Duns Scotus

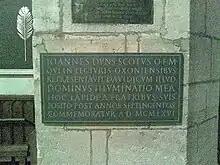
Plaque commemorating Duns Scotus in the University Church, Oxford

Little is known of Duns Scotus apart from his work. His date of birth is believed to have been sometime between 23 December 1265 and 17 March 1266. He was born into a leading family of the region. The reputed site of his birth, in front of the Pavilion Lodge, near the North Lodge of Duns Castle in Scotland, is now marked by a cairn which was erected in 1966 by the Franciscan friars of the United Kingdom to mark the 700th anniversary of his birth. Duns Scotus received the religious habit of the Order of Friars Minor at Dumfries, where his uncle, Elias Duns, was guardian.